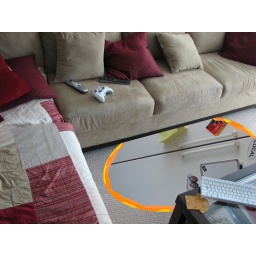
I pretty much hop back and forth between my kitchen and my couch. There's no cake in the fridge either. Portal-style.